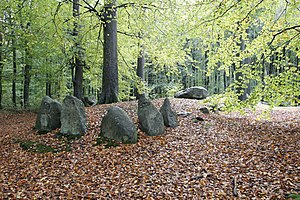
Als / Historie
Langdysser ved Blommeskobbel
Langdysser ved Blommeskobbel, Als
Als er en ø beliggende øst for Jylland med et areal på 321 km², 165 km i omkreds. Øens har et indbyggertal på 49.476, hvoraf de 27.841 bor i Sønderborg som er den største by, men som er delt af Alssund, dog med den største del af bebyggelsen på Als-siden.